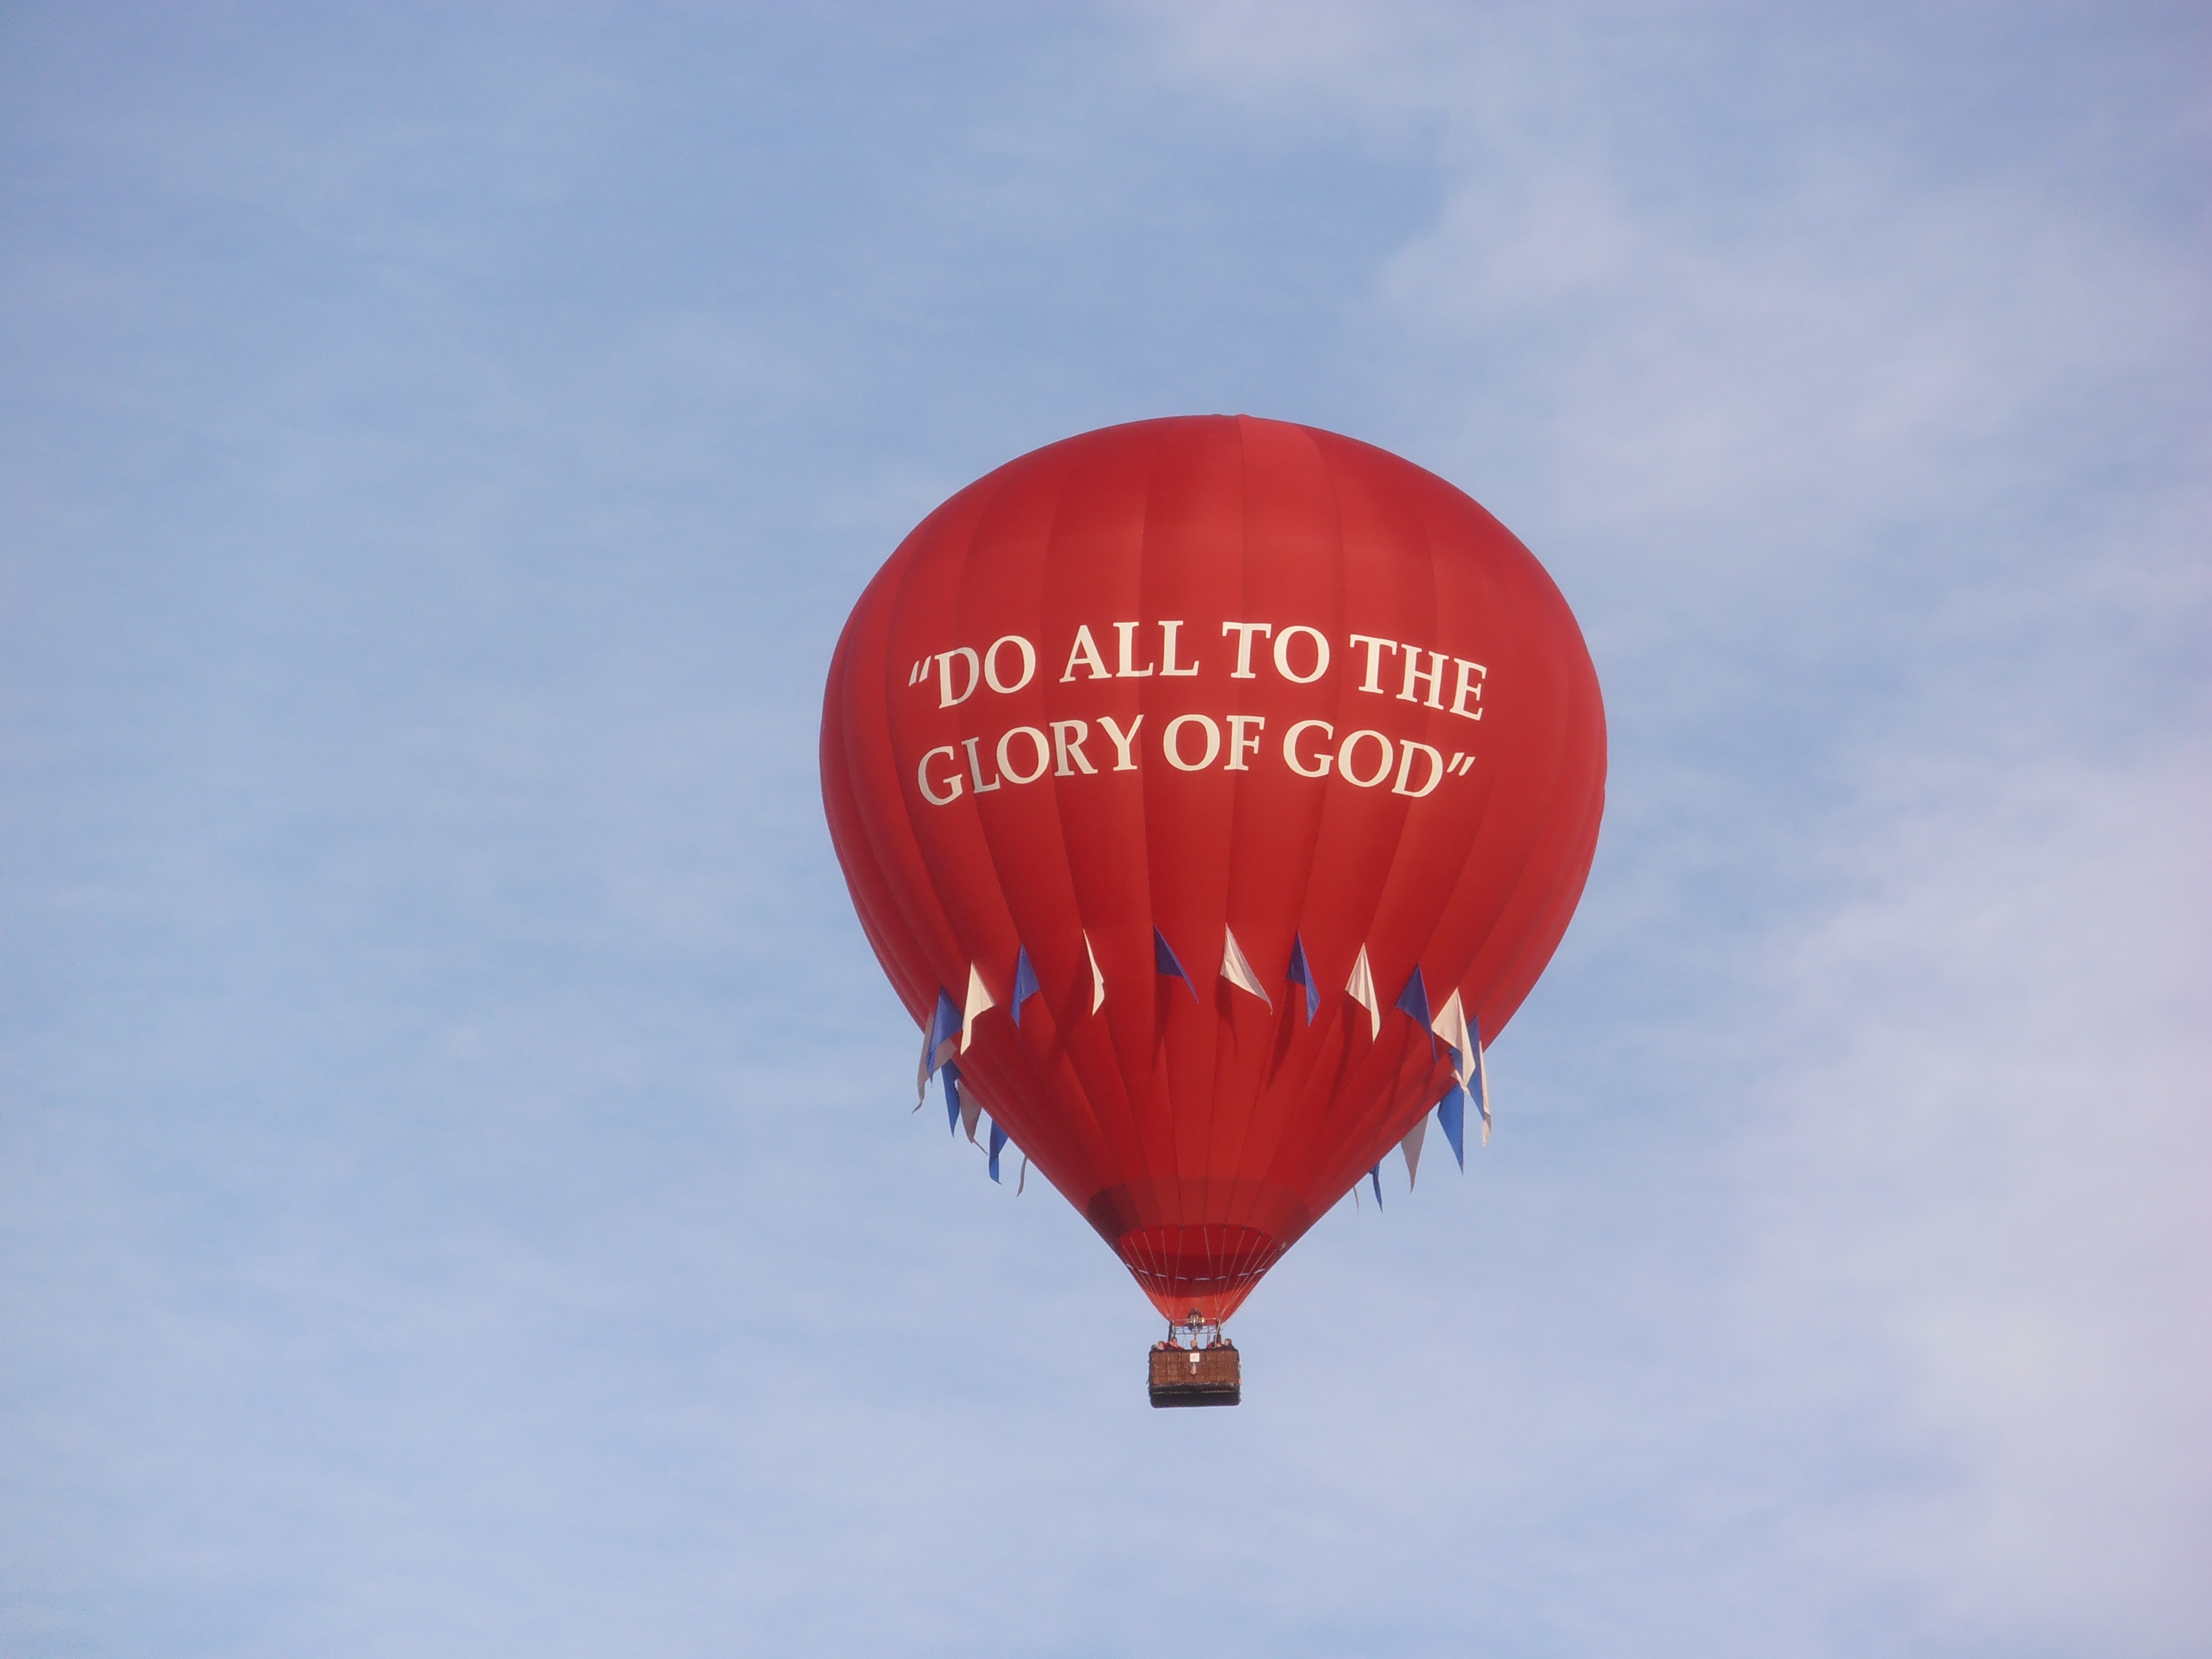
sky, balloon, hot air balloon, aircraft, vehicle, toy, hot air ballooning, glory of god, red balloon, atmosphere of earth, executive car